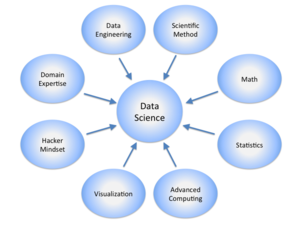
En termes généraux, la science des données est l'extraction de connaissance d'ensembles de données. Elle emploie des techniques et des théories tirées de plusieurs autres domaines plus larges des mathématiques, analyse, optimisation et statistique principalement, la théorie de l'information et la technologie de l'information, notamment le traitement de signal, des modèles probabilistes, l'apprentissage automatique, l'apprentissage statistique, la programmation informatique, l'ingénierie de données, la reconnaissance de formes et l'apprentissage, la visualisation, l'analytique prophétique, la modélisation d'incertitude, le stockage de données, la géo-visualisation, la compression de données et le calcul à haute performance. Les méthodes qui s'adaptent aux données de masse sont particulièrement intéressantes dans la science des données, bien que la discipline ne soit généralement pas considérée comme limitée à ces données.